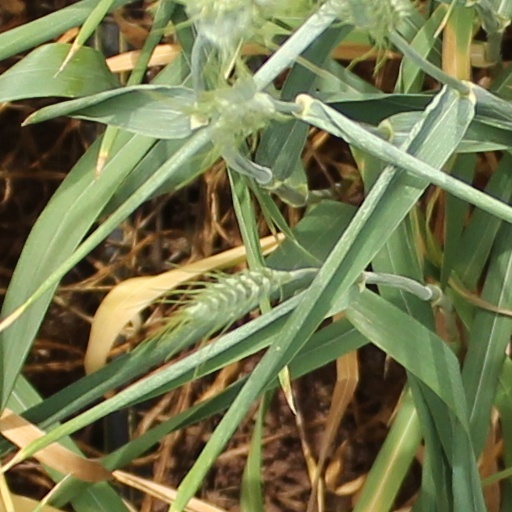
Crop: wheat